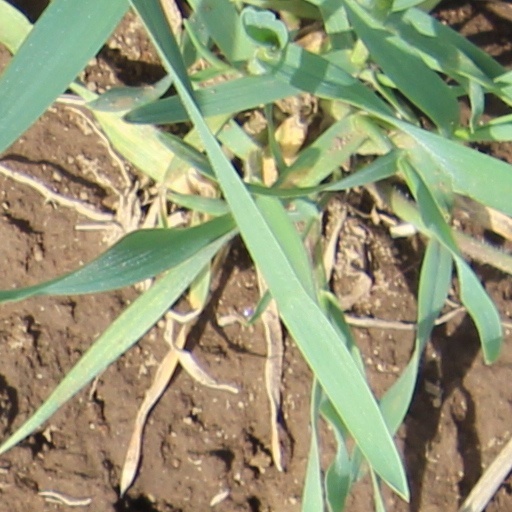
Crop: wheat